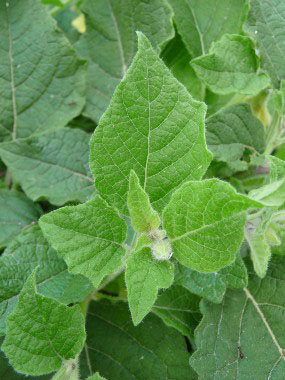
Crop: cherry
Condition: healthy